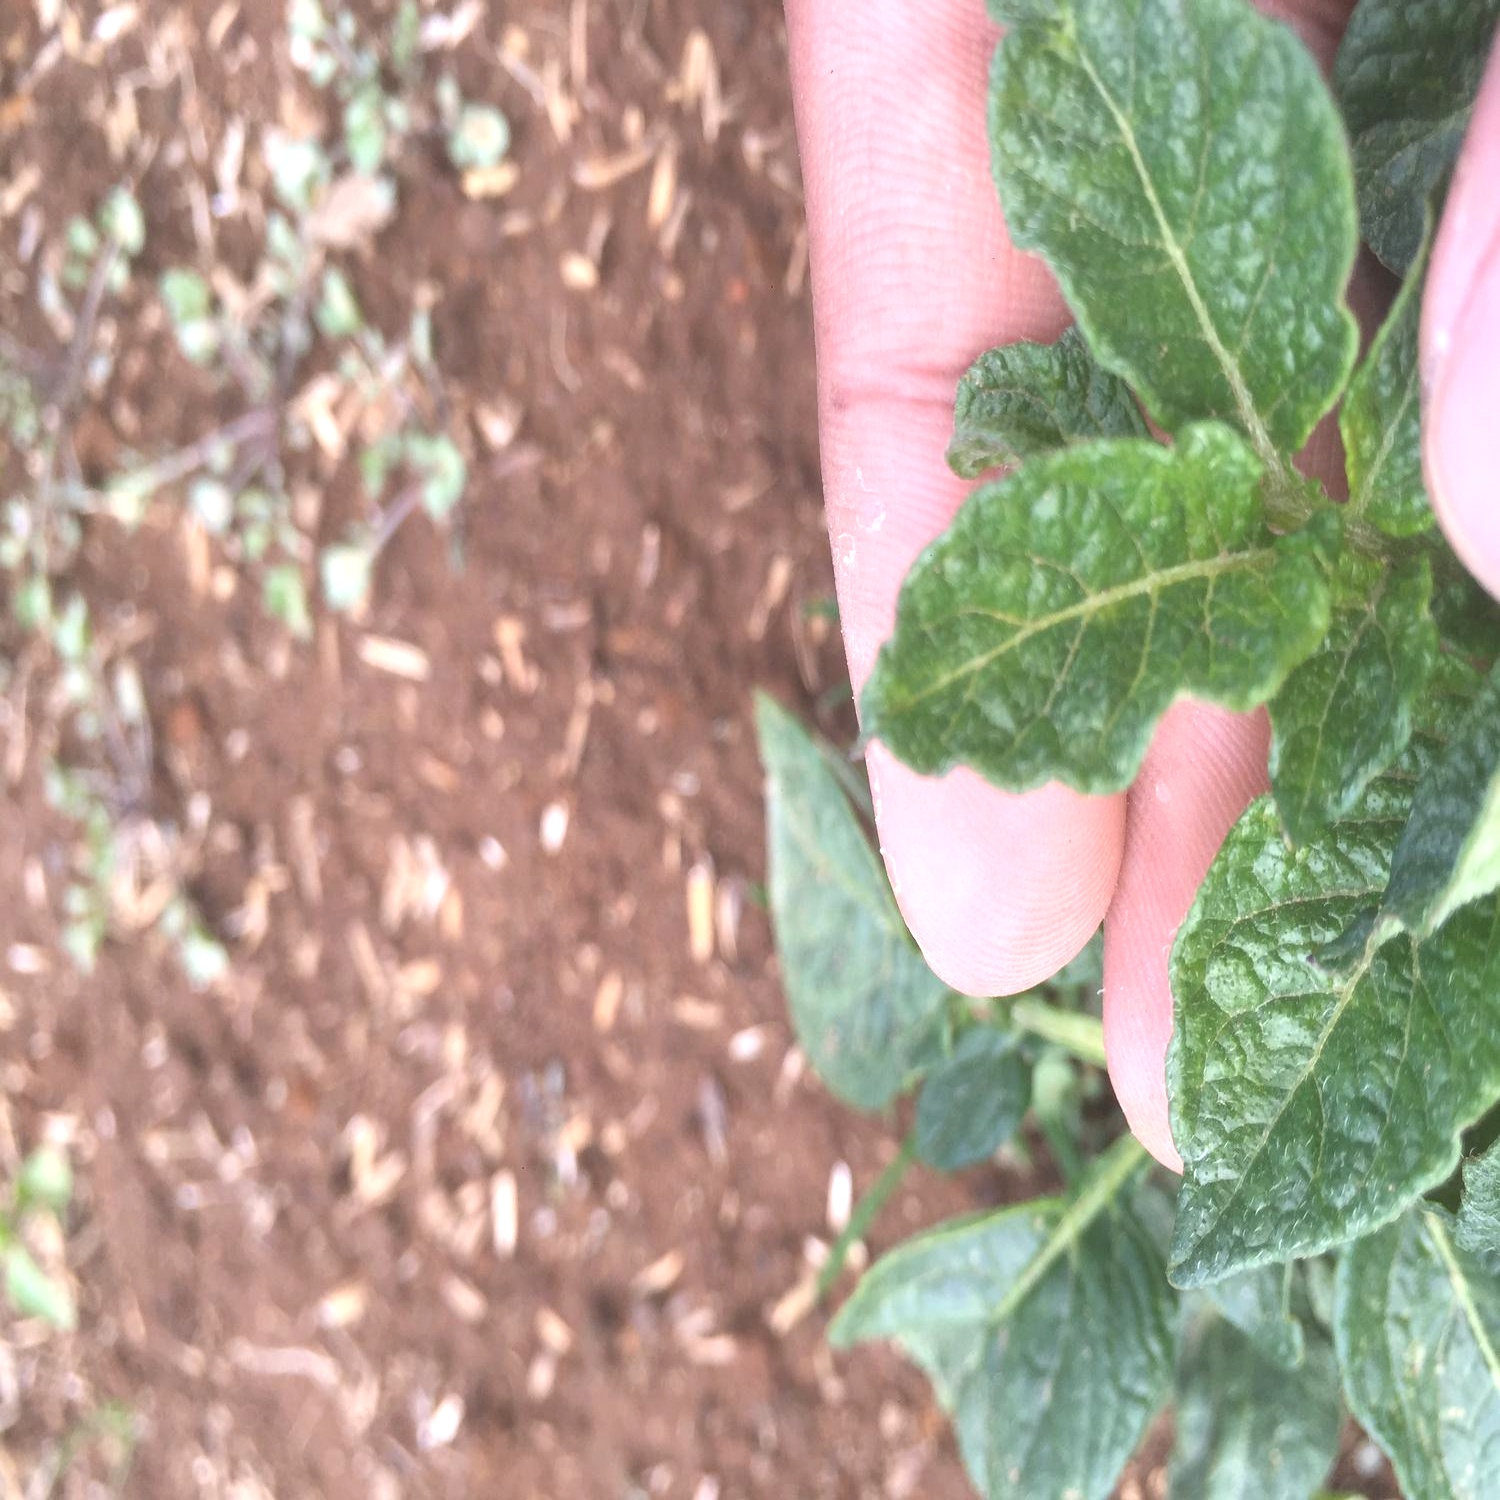
Etiqueta: Virus